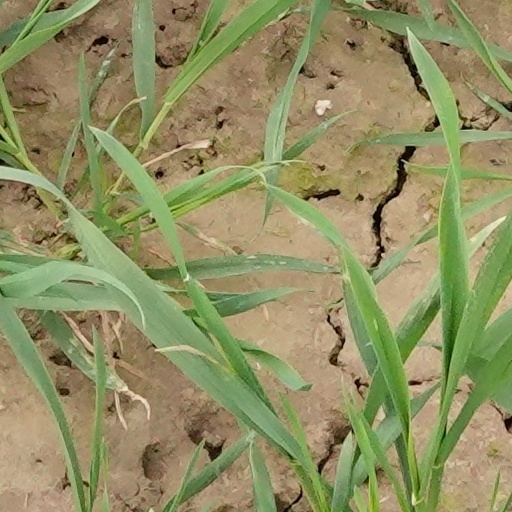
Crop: wheat